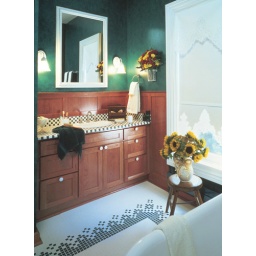
This bath cabinetry was created with the Lancaster door style in Cherry finished in Harvest.